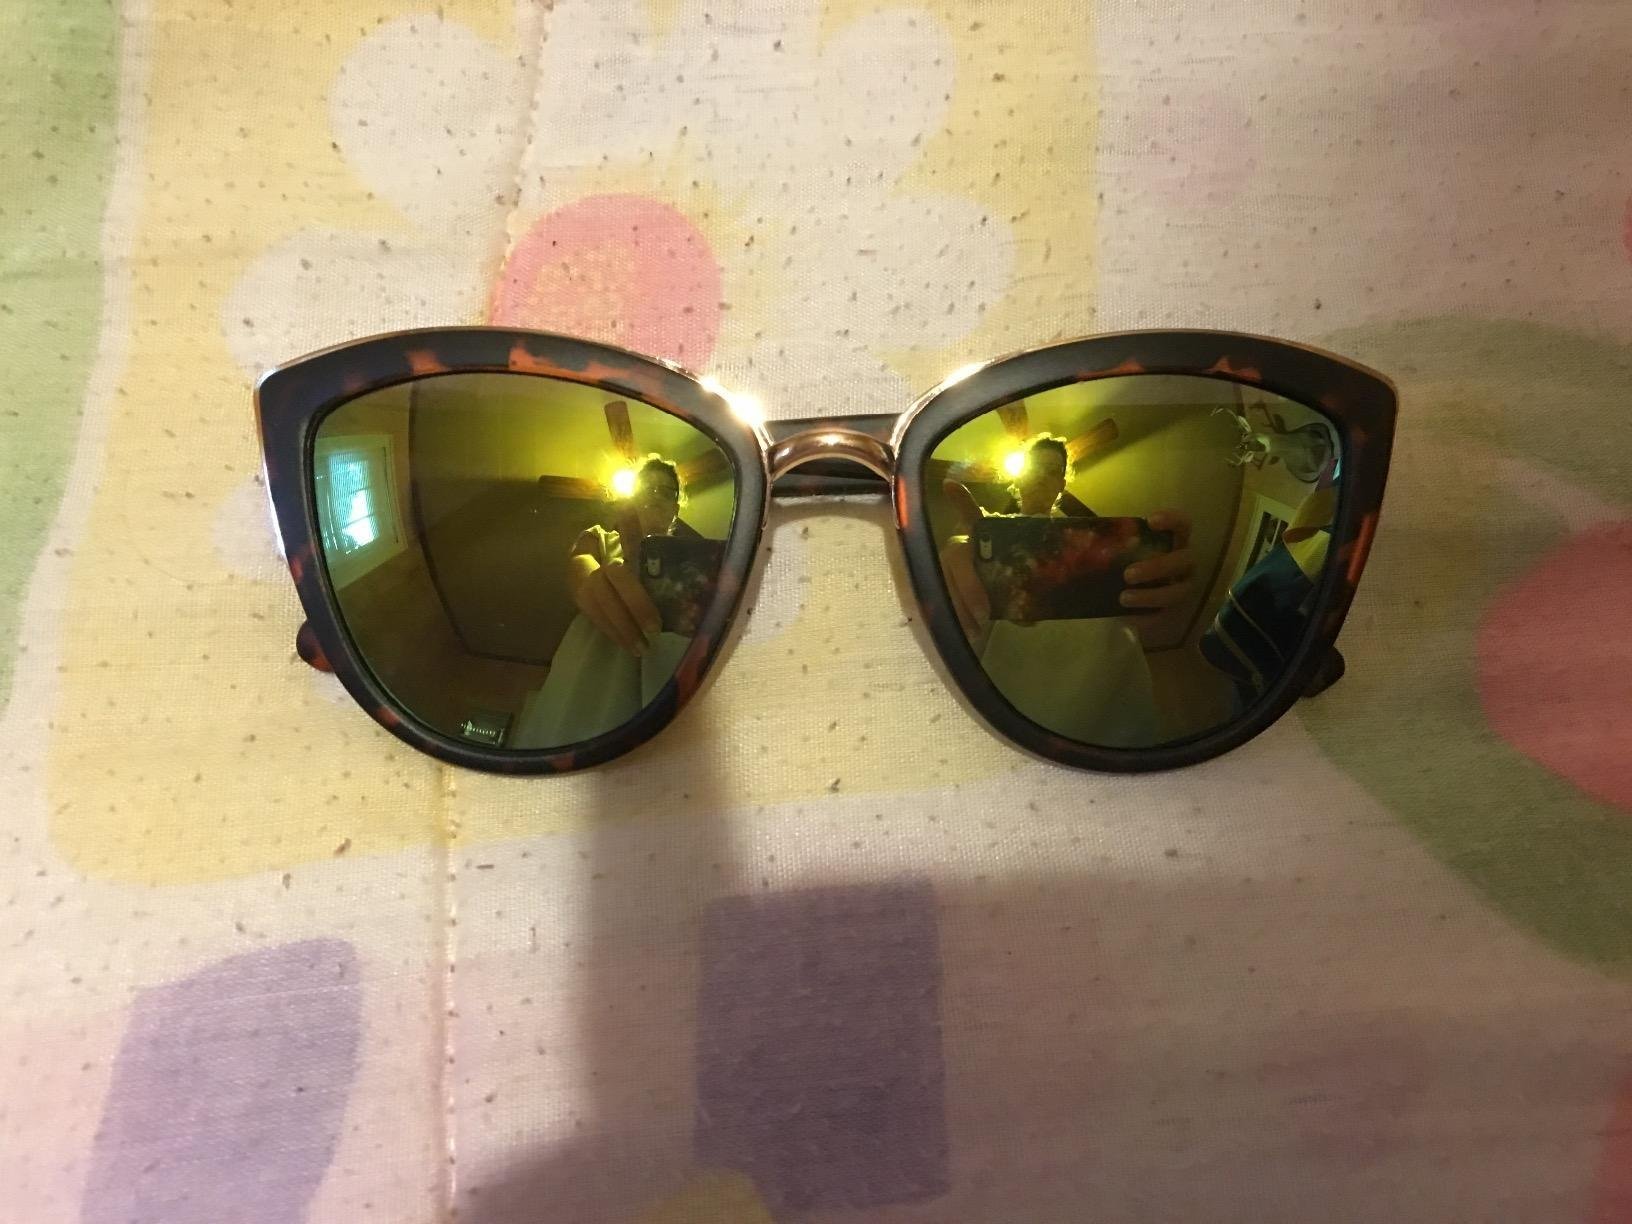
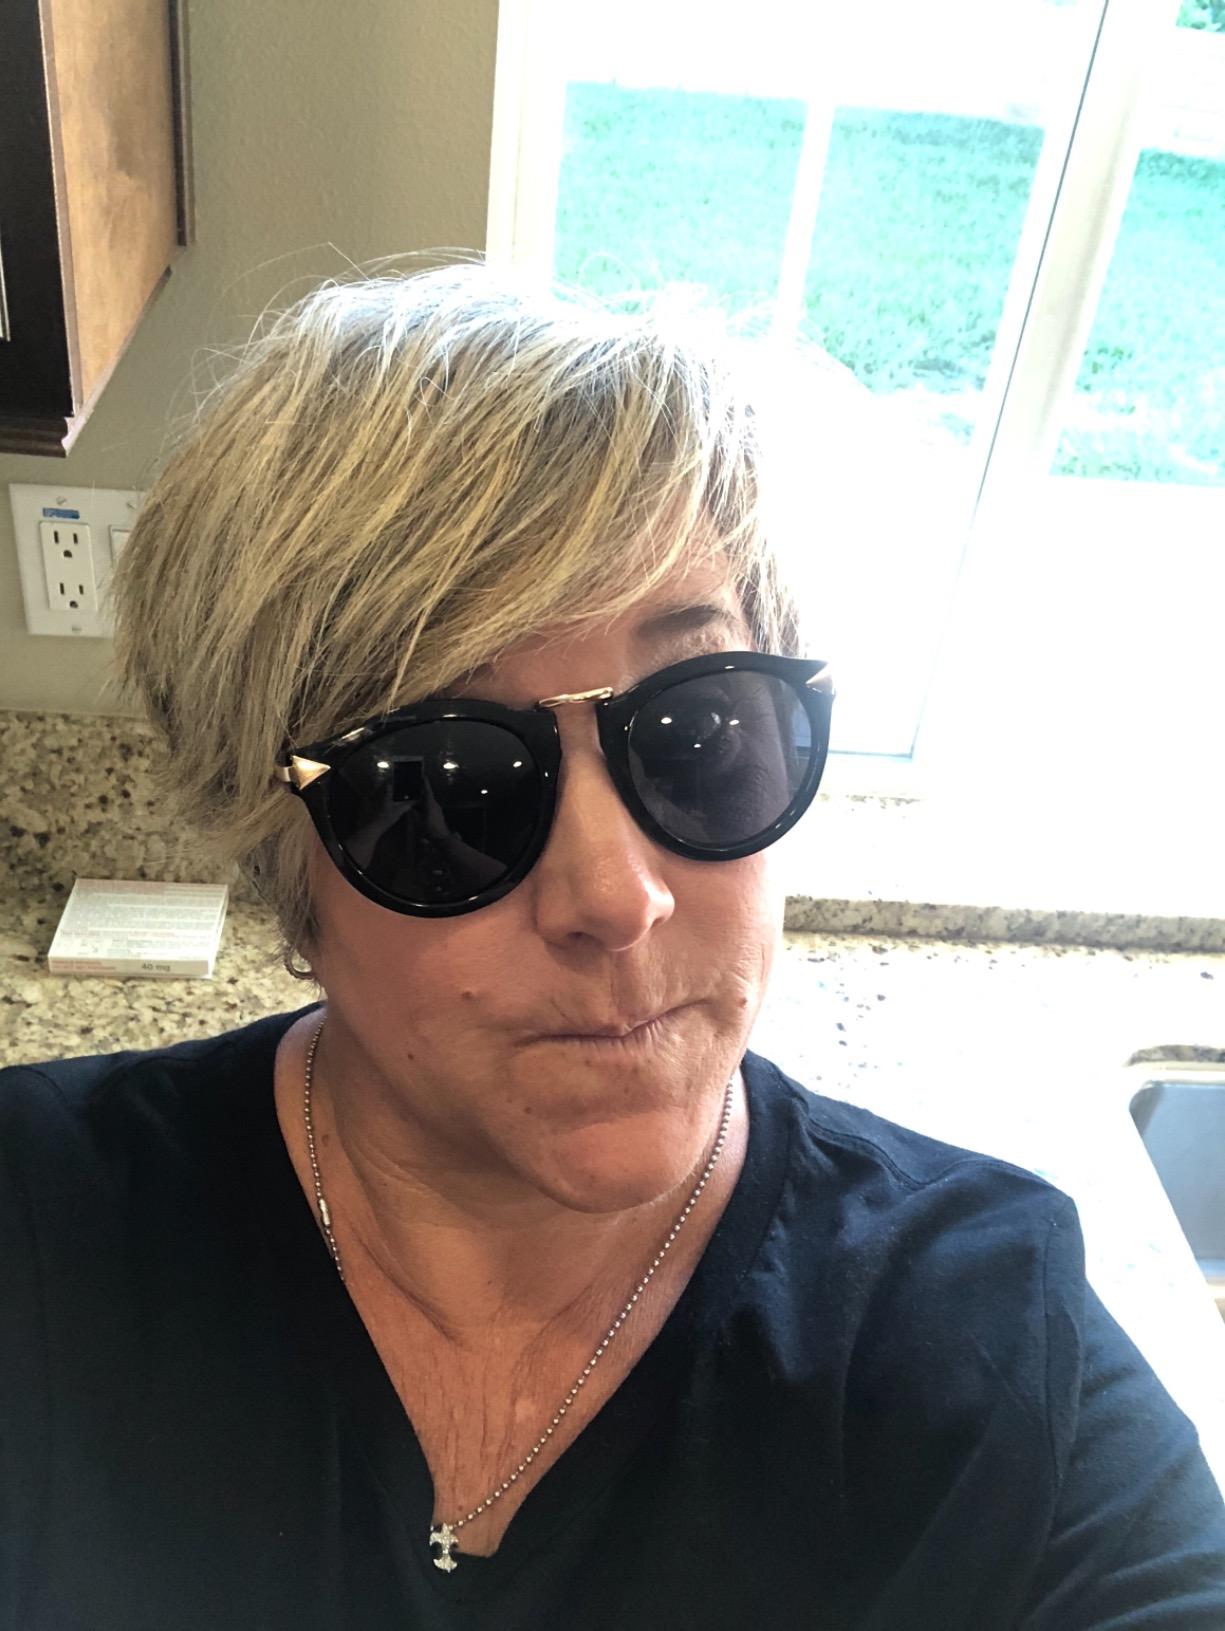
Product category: accessories_sunglasses
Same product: no